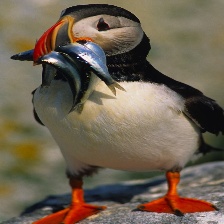
Species: PUFFIN
Scientific name: FRATERCULA